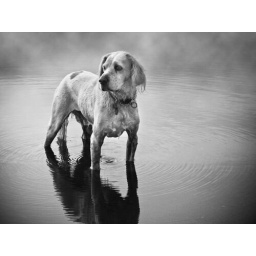
...or why my office in Boston always smells like wet dog